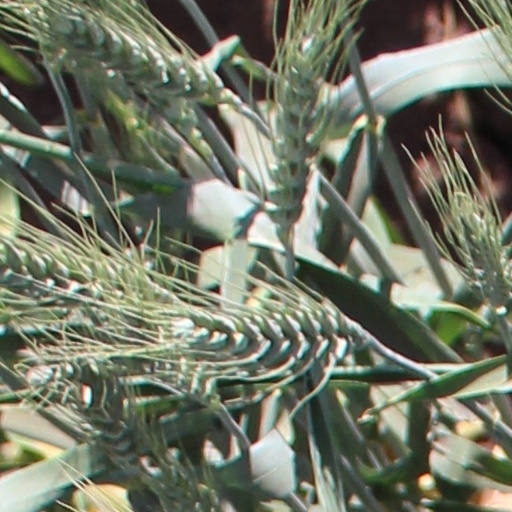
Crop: wheat